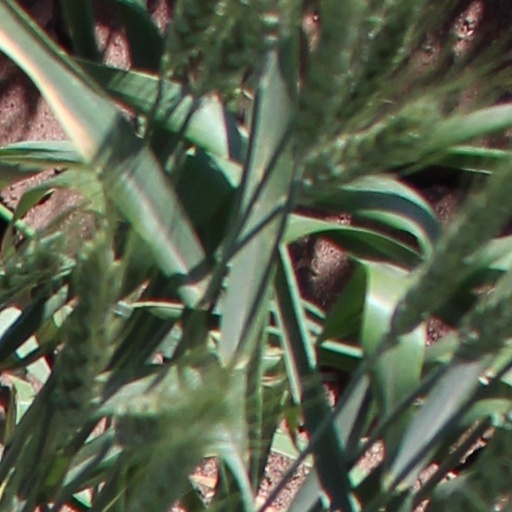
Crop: wheat